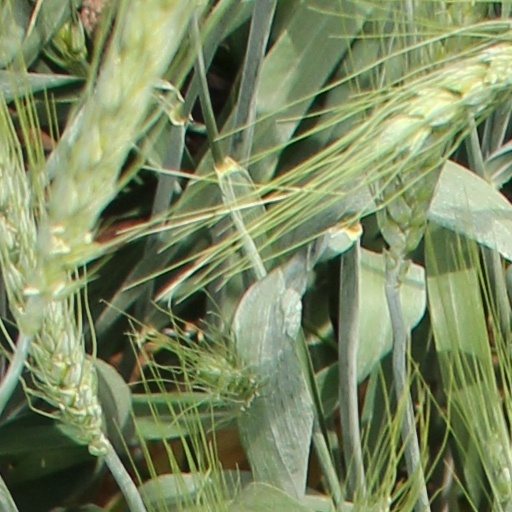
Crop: wheat